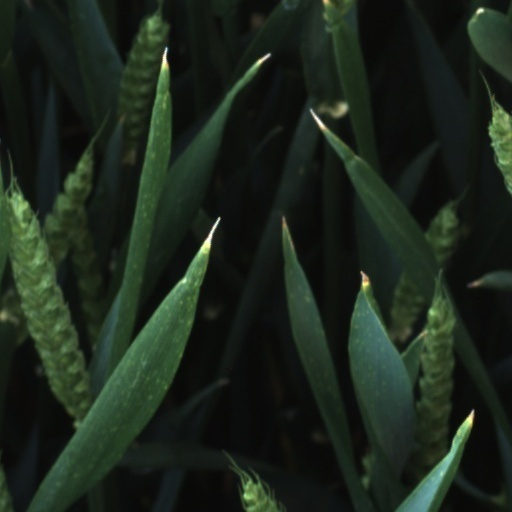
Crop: wheat